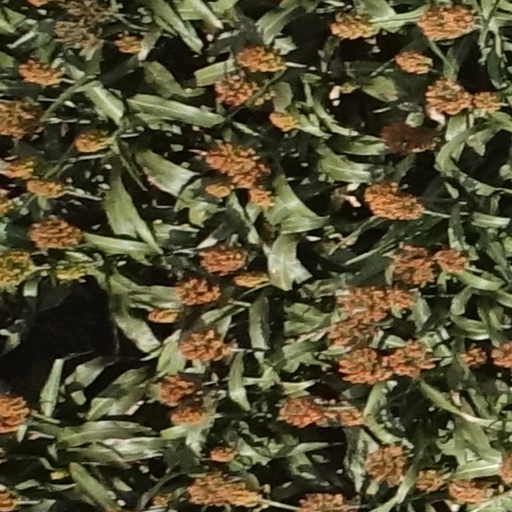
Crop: sorghum